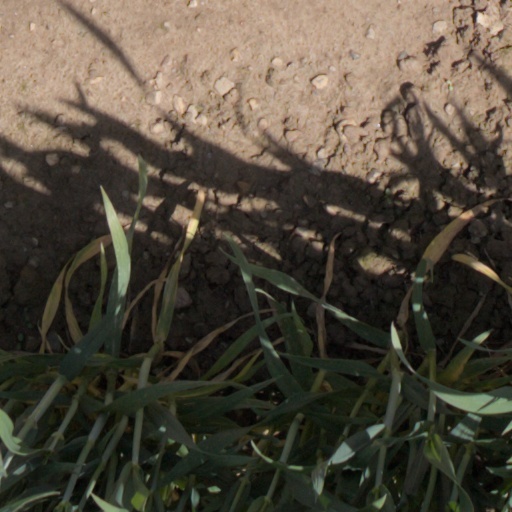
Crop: wheat